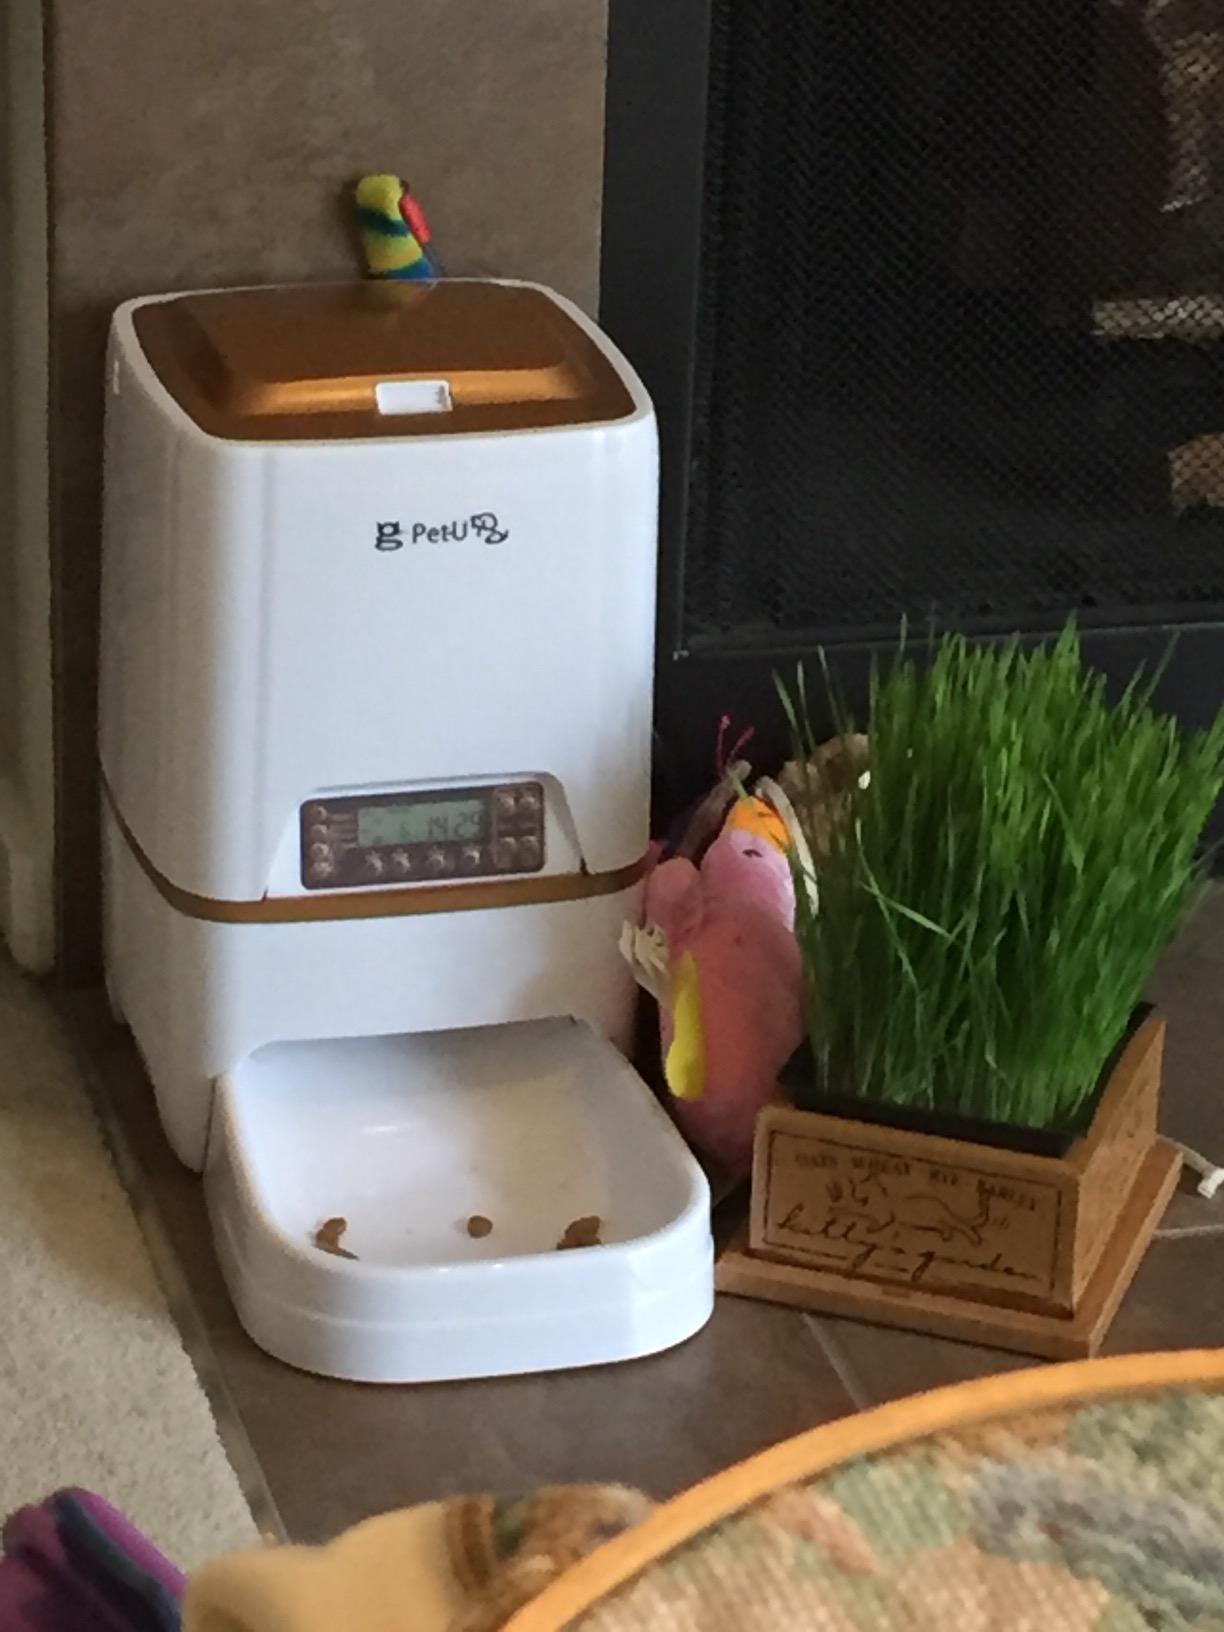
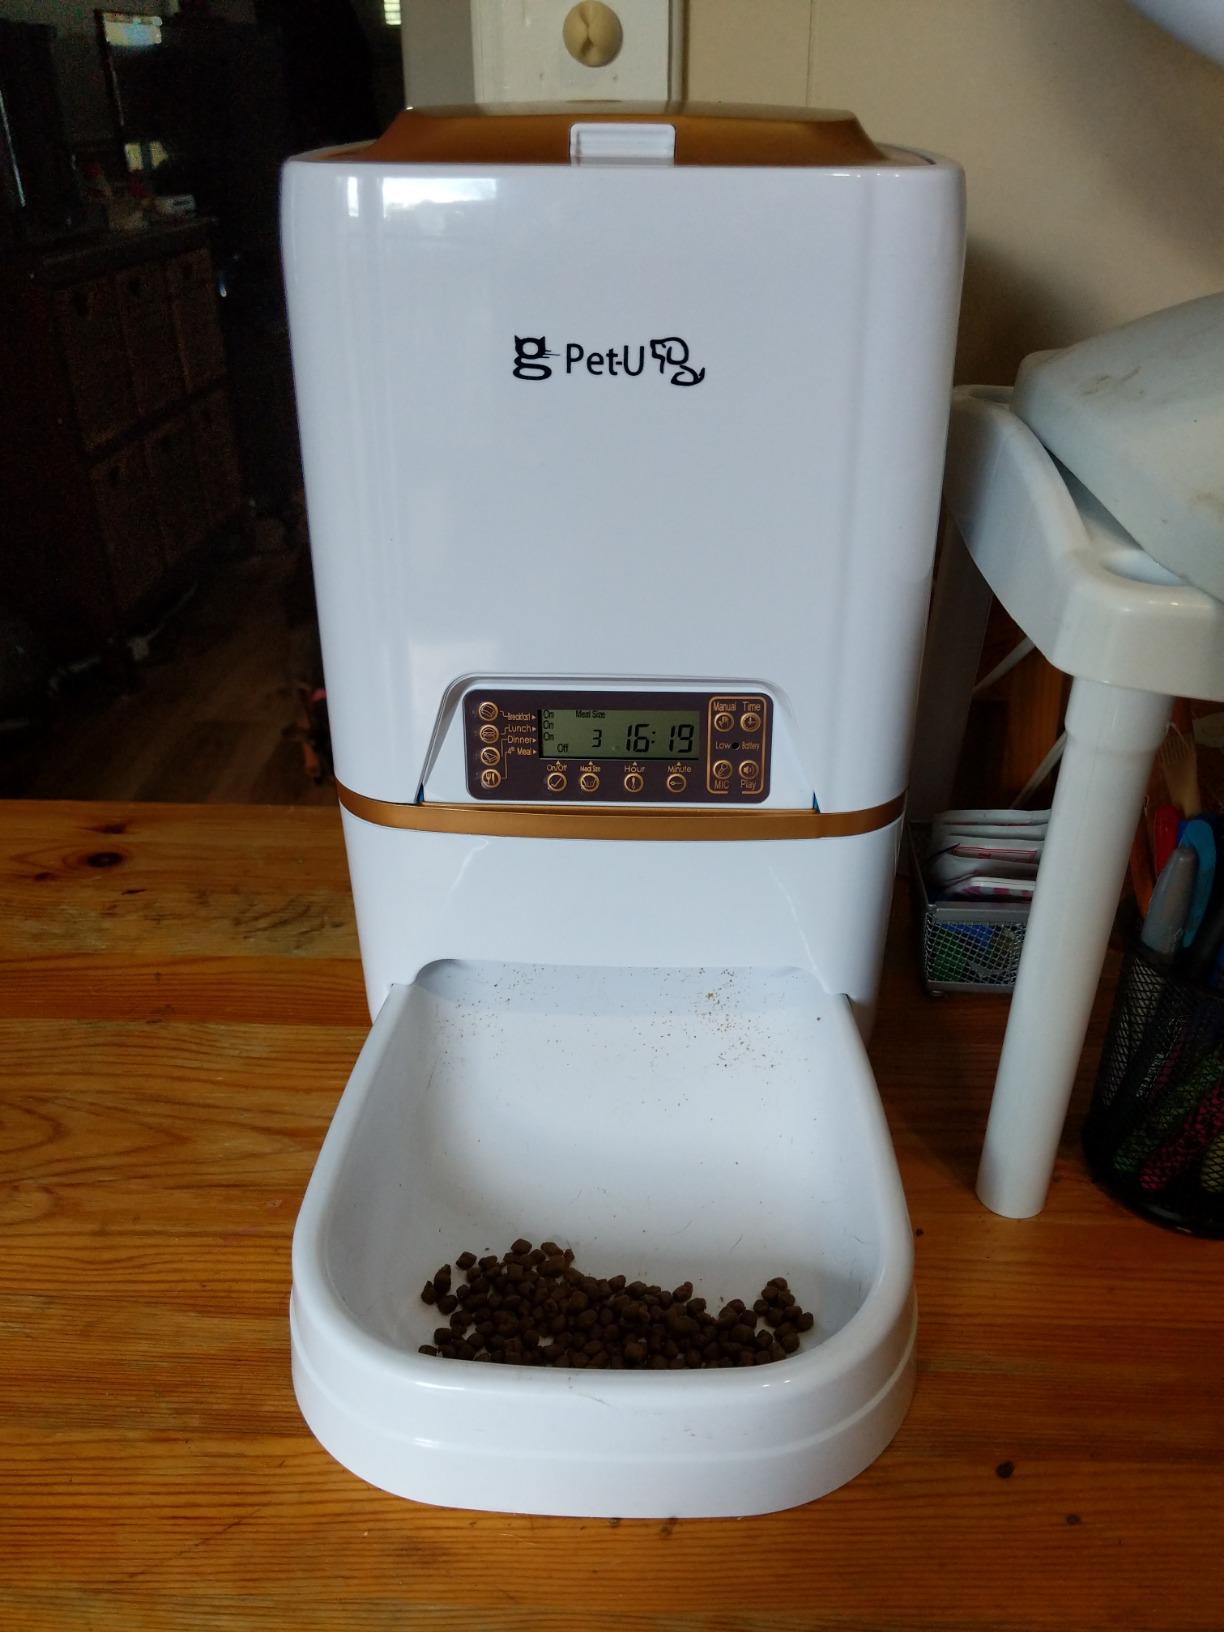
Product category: items_feeder
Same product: yes